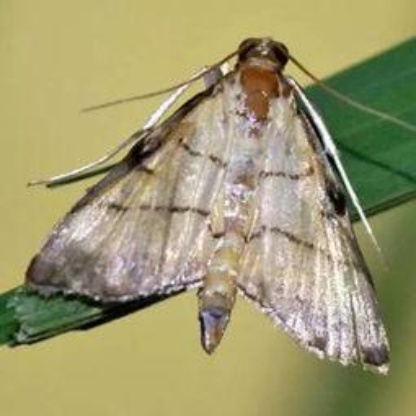
Nhãn: Sâu cuốn lá nhỏ ( Rice leaf folder)